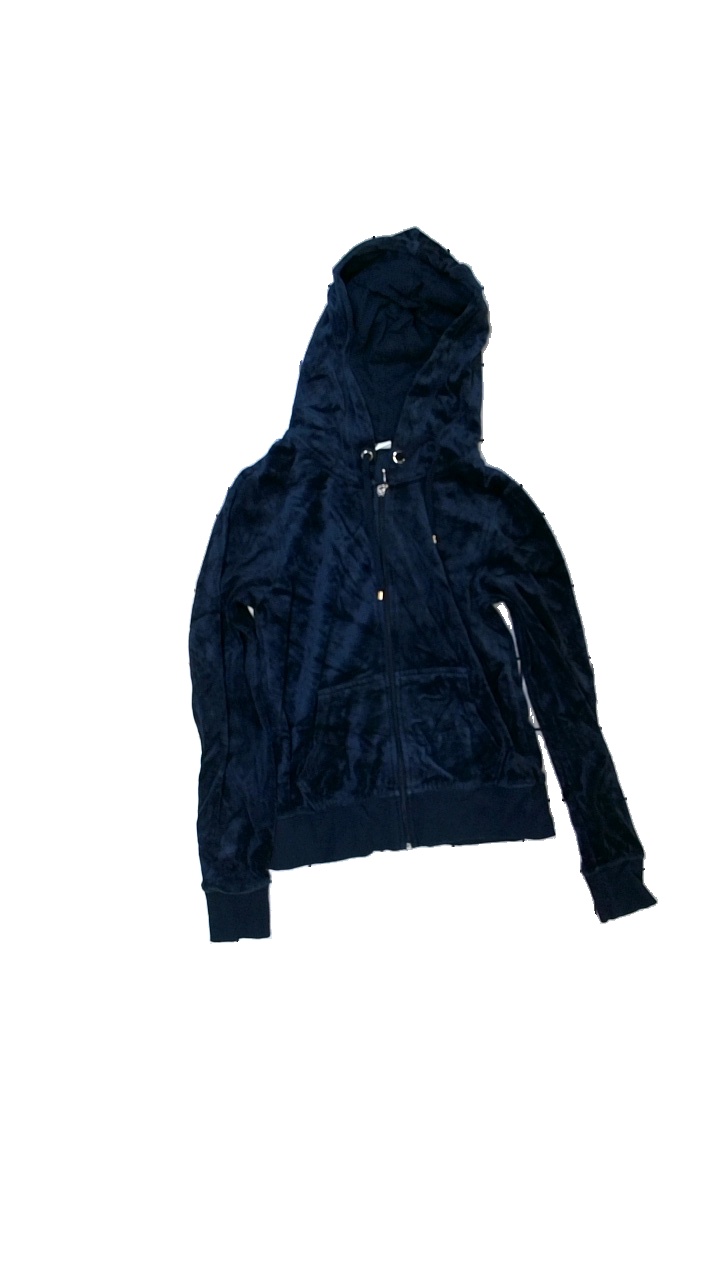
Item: Sweater (Ladies)
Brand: Cubus
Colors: Blue
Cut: Regular
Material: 80% cotton, 20% polyester
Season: All
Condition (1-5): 3
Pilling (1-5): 4
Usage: Export
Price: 50-100